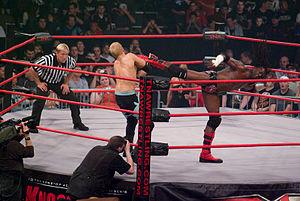
Robert Booker Tio Huffman est un catcheur et un commentateur de catch américain, plus connu sous le pseudonyme de Booker T. Il travaille actuellement à la World Wrestling Entertainment comme commentateur.